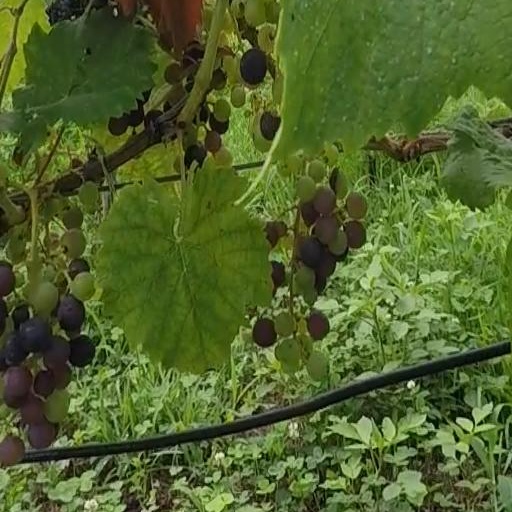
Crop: grape